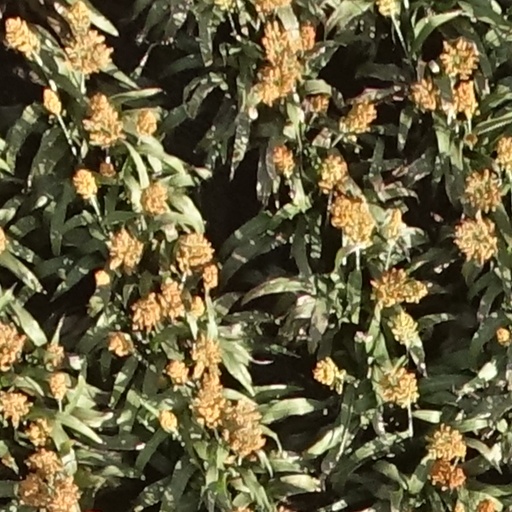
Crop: sorghum